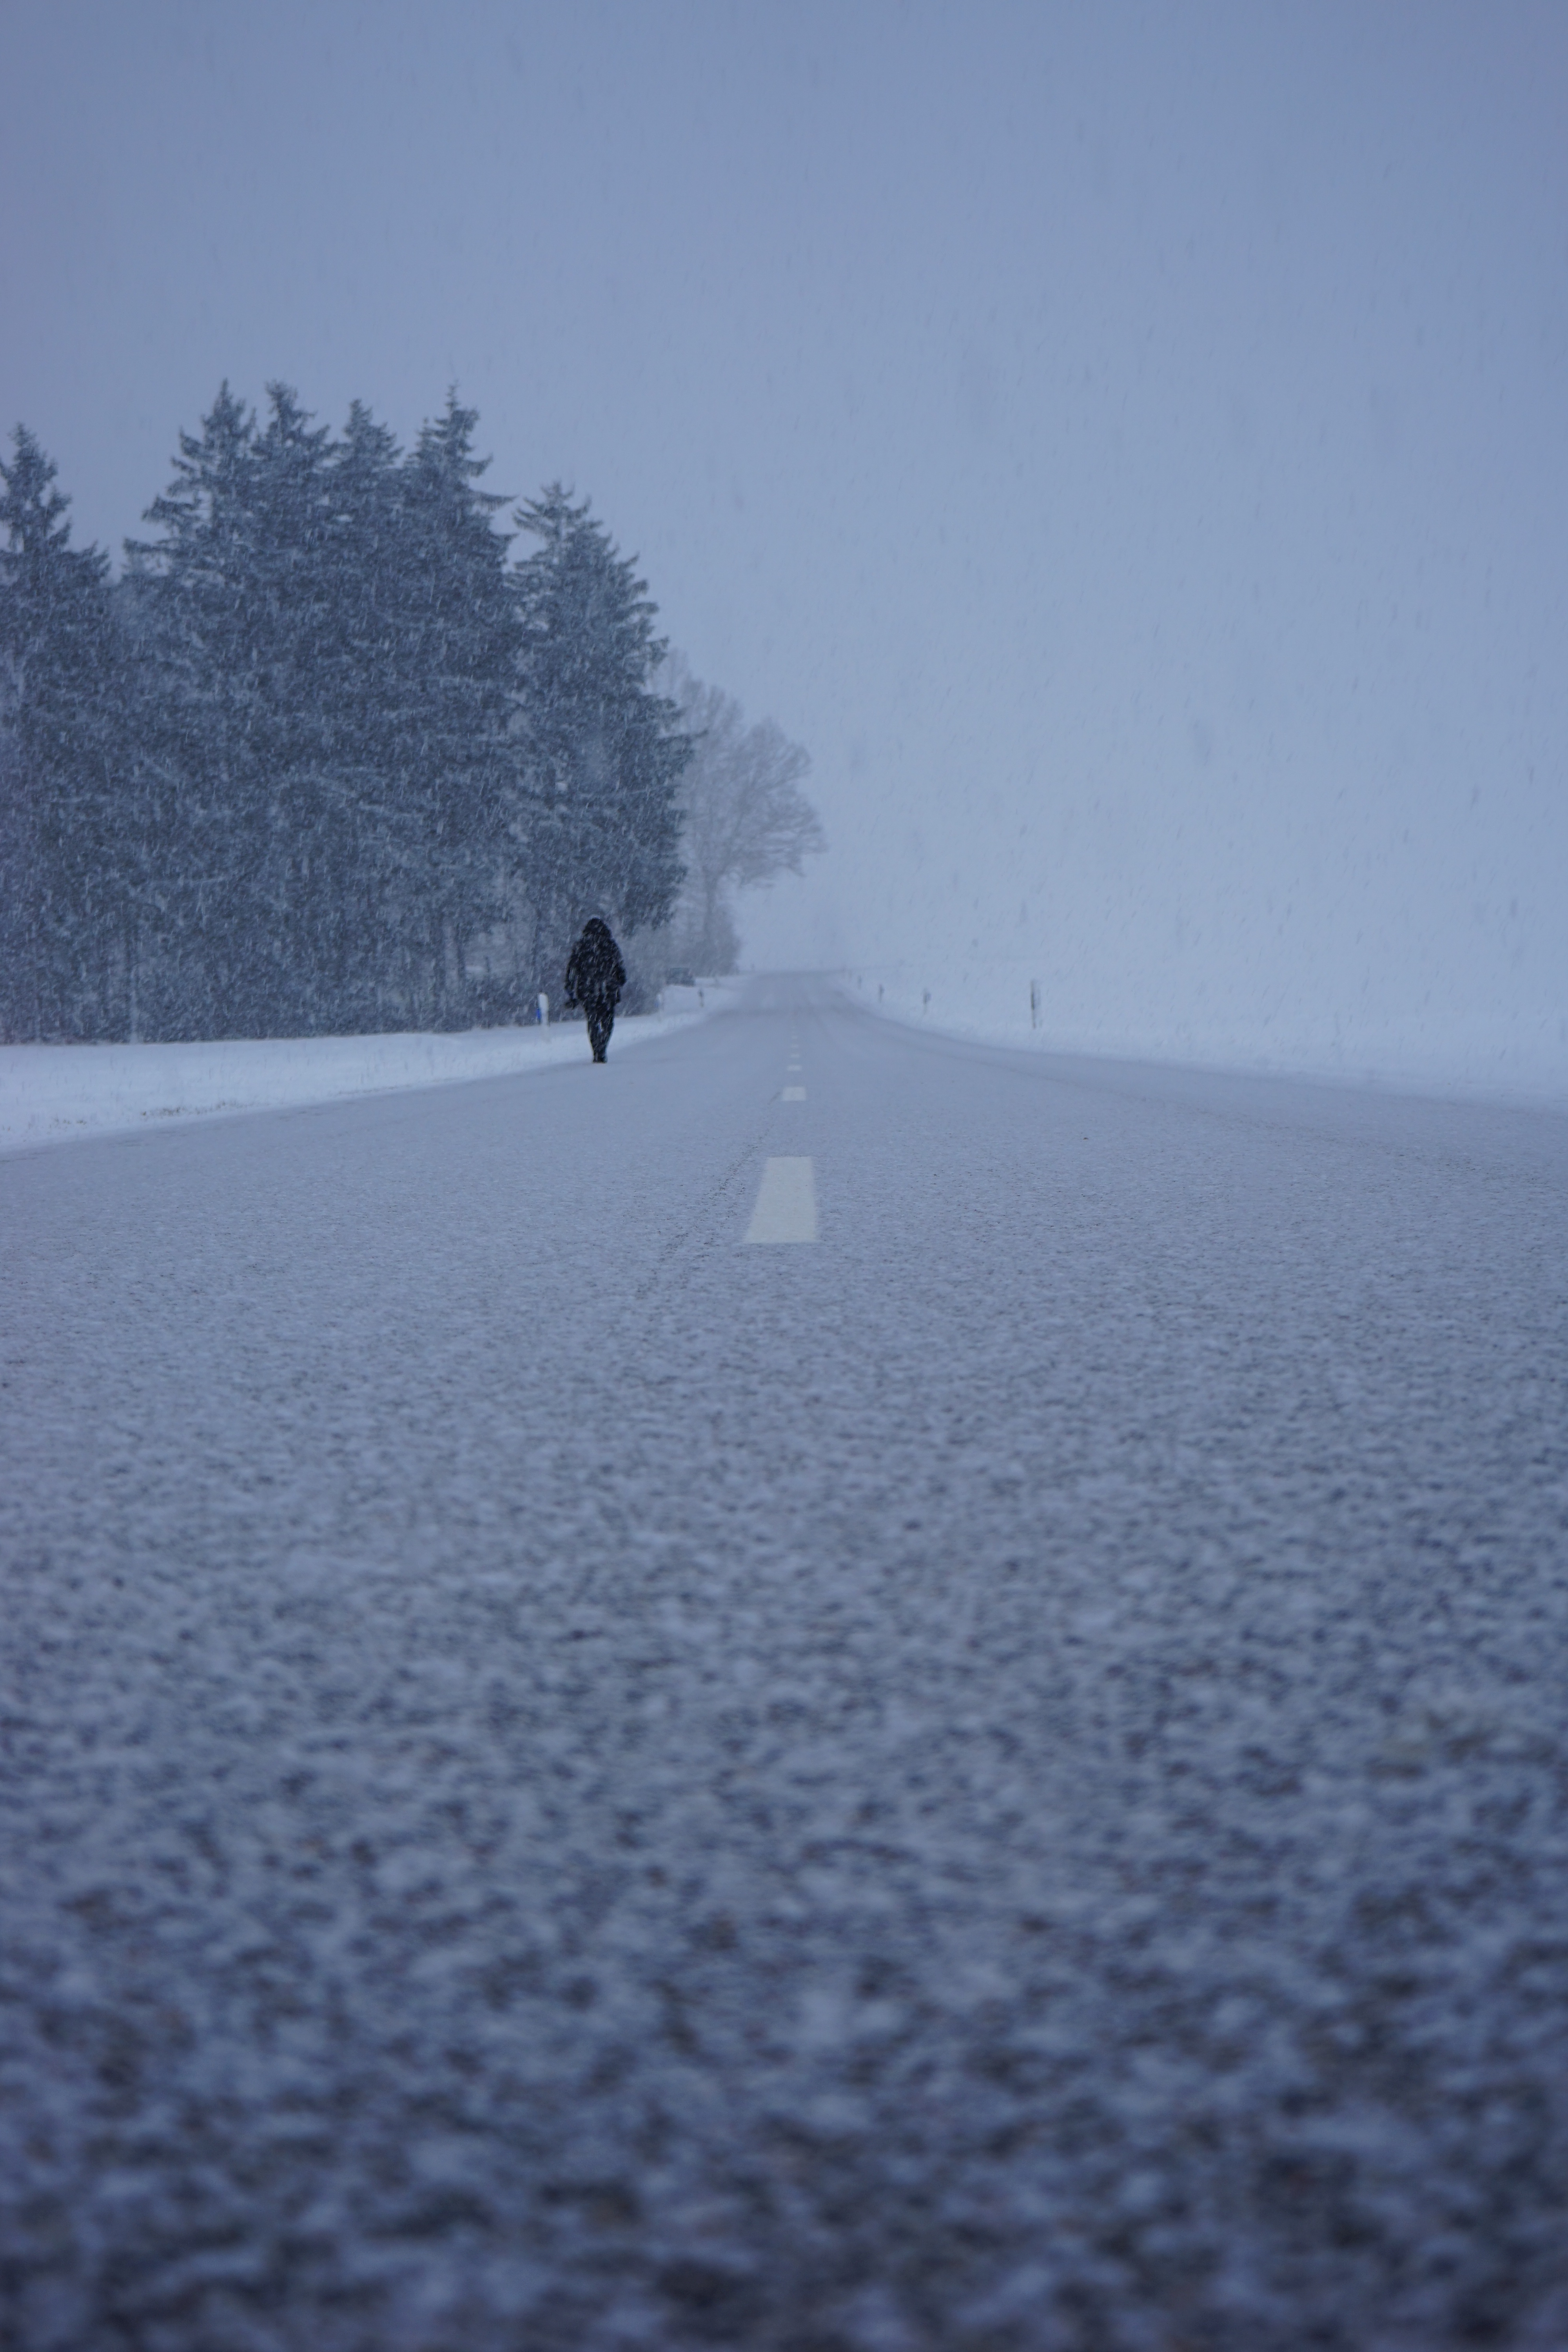
landscape, sea, horizon, person, mountain, snow, cold, winter, road, wave, lake, frost, alone, ice, weather, human, empty, flake, snowfall, icy, blizzard, leave, snowflakes, freezing, on the go, crystals, central reservation, way home, atmospheric phenomenon, winter storm